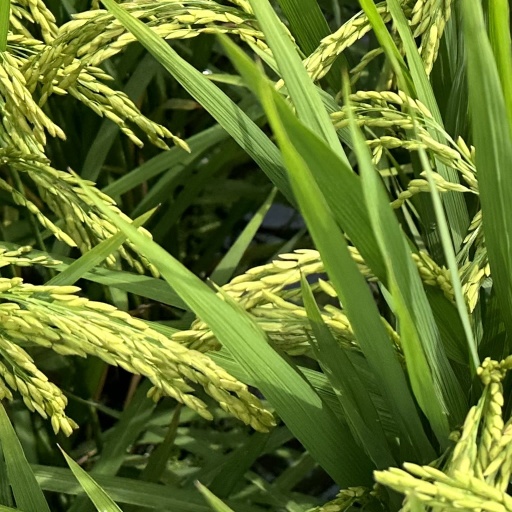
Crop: rice